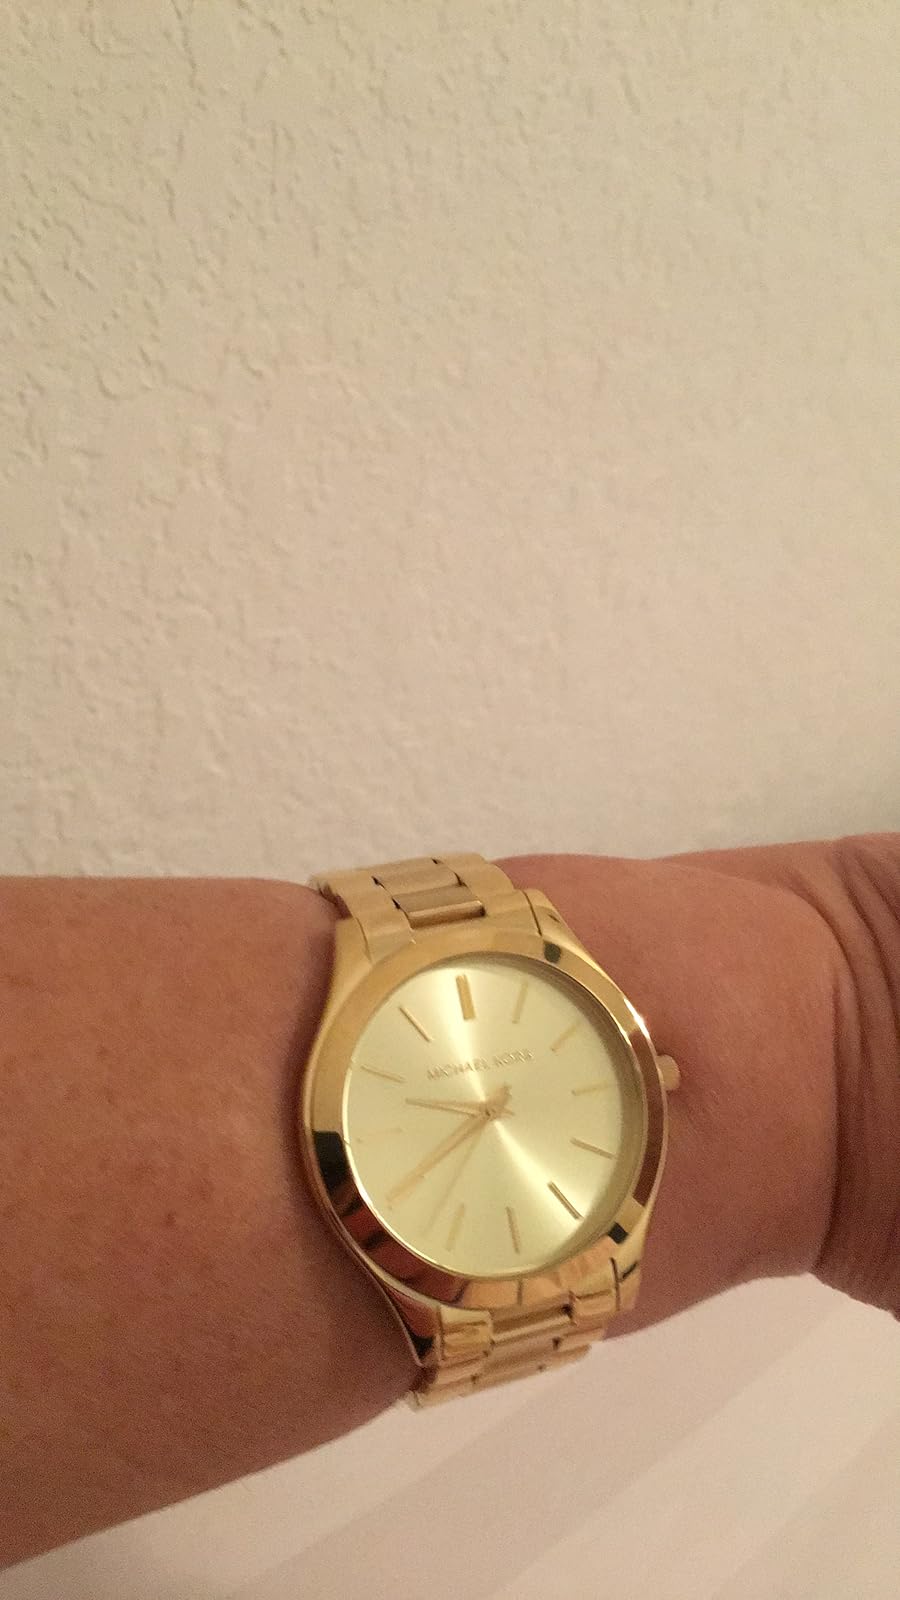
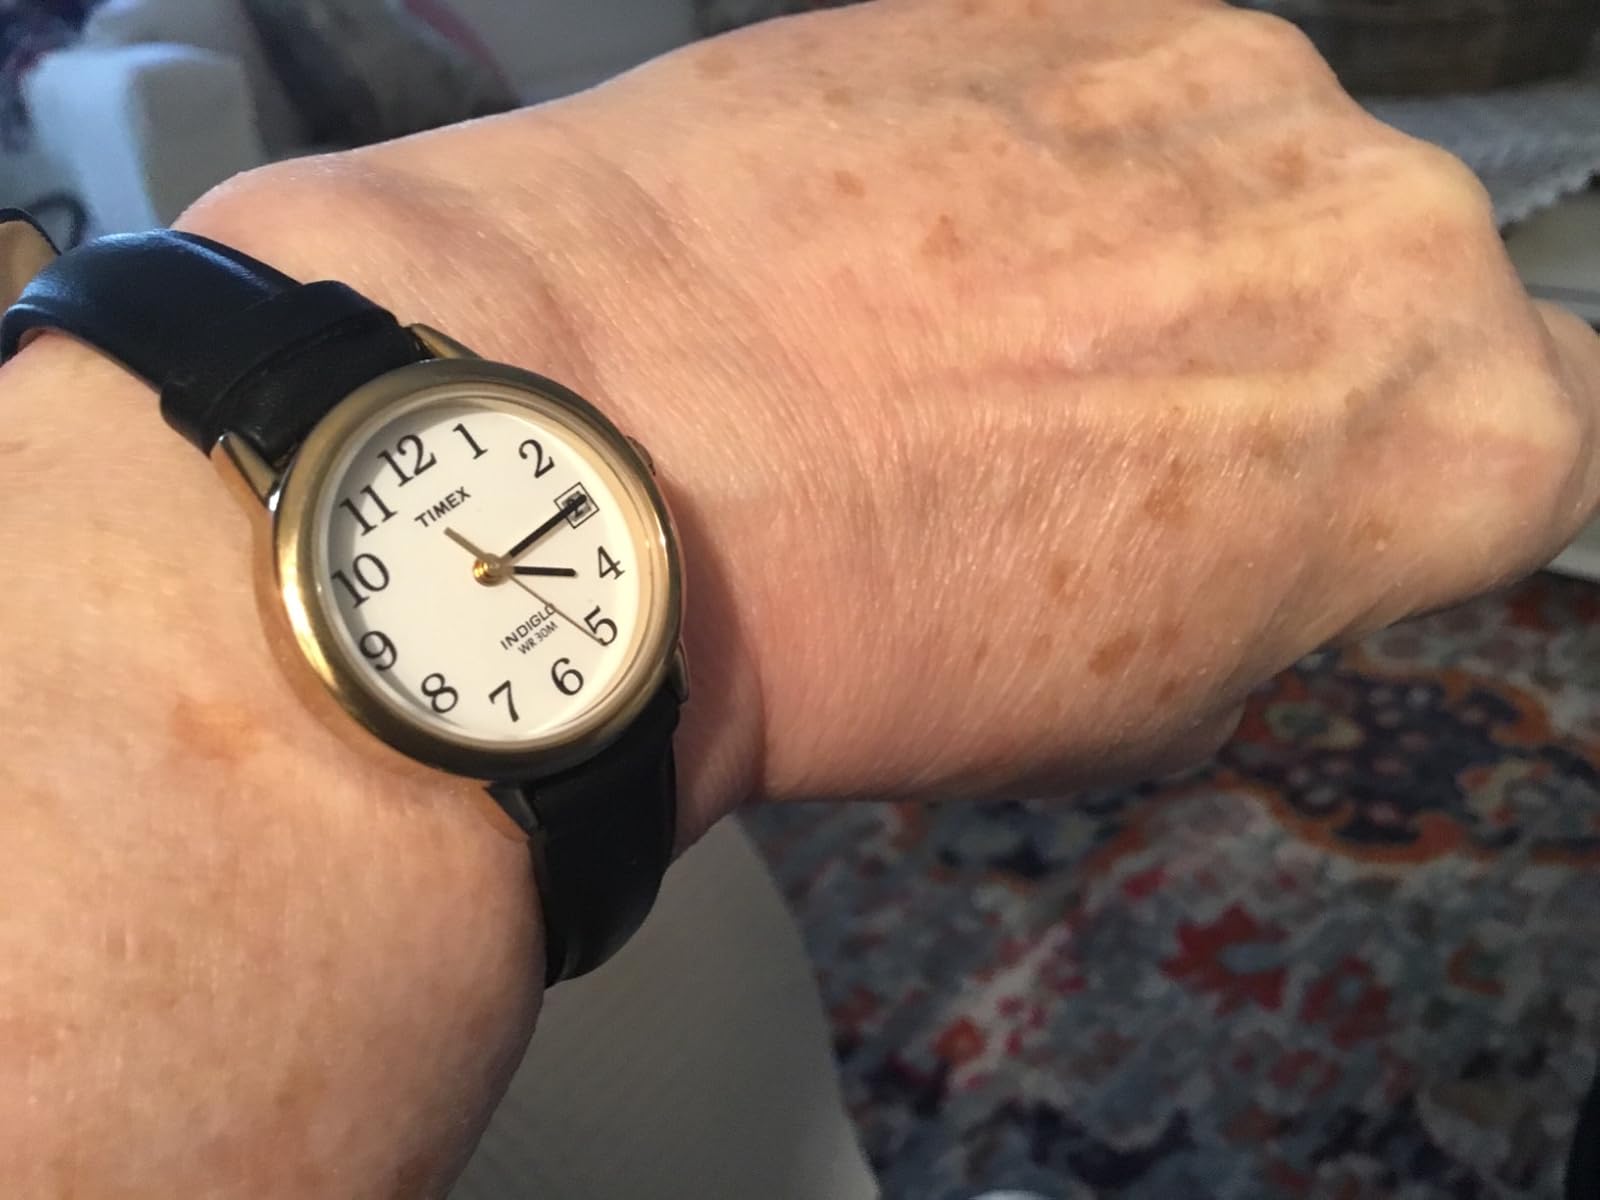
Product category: accessories_watch
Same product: no